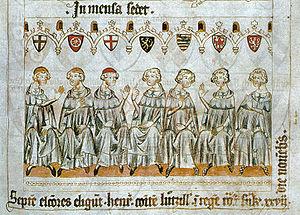
Liste des évêques du diocèse de Mayence :
Prince-évêque est le titre que portaient les évêques du Saint-Empire romain germanique qui, en plus d'administrer leur diocèse, régnaient sur un domaine temporel ou principauté ecclésiastique jouissant de l'immédiateté impériale. Ils étaient membres des États impériaux et siégeaient à la diète d'Empire. Les pouvoirs qu'ils exerçaient étaient équivalents à ceux des princes laïcs.
Un prince-électeur était le titulaire d'un titre de haute noblesse attribué aux plus hauts princes du Saint-Empire ayant le privilège d'élire le roi des Romains, avant son couronnement comme empereur par le pape. Le statut des sept princes-électeurs fut défini par la Bulle d'or promulguée par l'empereur Charles IV en 1356.
22 décembre : abdication de Indravarman III qui se retire dans un monastère bouddhique et début du règne d'Indrajayavarman, roi du Cambodge. Reprise de la persécution anti-bouddhiste au Cambodge.
Henri VII, né vers 1278/1279 à Valenciennes et mort le 24 août 1313 à Buonconvento, aux environs de Sienne, est un prince de la maison de Luxembourg, fils du comte Henri VI. Il succède à son père en tant que comte de Luxembourg en 1288. Élu roi des Romains en 1308, après l'assassinat d'Albert Iᵉʳ de Habsbourg, il est sacré empereur le 29 juin 1312.
Un archichancelier est un officiel royal dont la fonction est celle d'un chancelier, donc de rédiger les actes du roi et d'y apposer le sceau pour prouver leur authenticité. Ce terme apparait à la fin du Xᵉ siècle, notamment dans la chancellerie carolingienne.
L'électorat de Trèves était l'une des principautés ecclésiastiques du Saint-Empire romain germanique. Son titulaire faisait partie des sept Princes-Électeurs ayant la charge d'élire l'empereur romain germanique, selon les règles précisées par la bulle d'Or de Nuremberg de Charles IV du Saint-Empire en 1356.